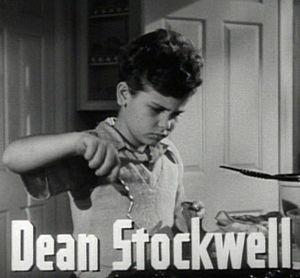
Dean Stockwell est un acteur américain né le 5 mars 1936 à Hollywood en Californie.